Ochre Point–Cliffs Historic District

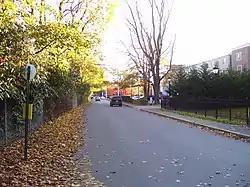
Ochre Point Avenue

The Ochre Point–Cliffs Historic District is a historic district in Newport, Rhode Island. The district includes a significant subset of the Bellevue Avenue Historic District, a National Historic Landmark District, including all of the major Gilded Age mansions on the waterfront facing Easton Bay between Memorial Boulevard and Marine Avenue. The district is home to famous mansions such as the William Watts Sherman House and The Breakers, one of the largest houses in the area built by the Vanderbilt Family. The district was added to the National Register of Historic Places in 1975.